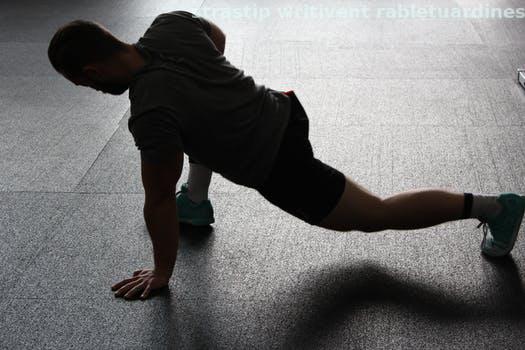
Label: Watermark